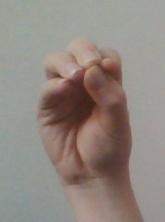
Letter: ha